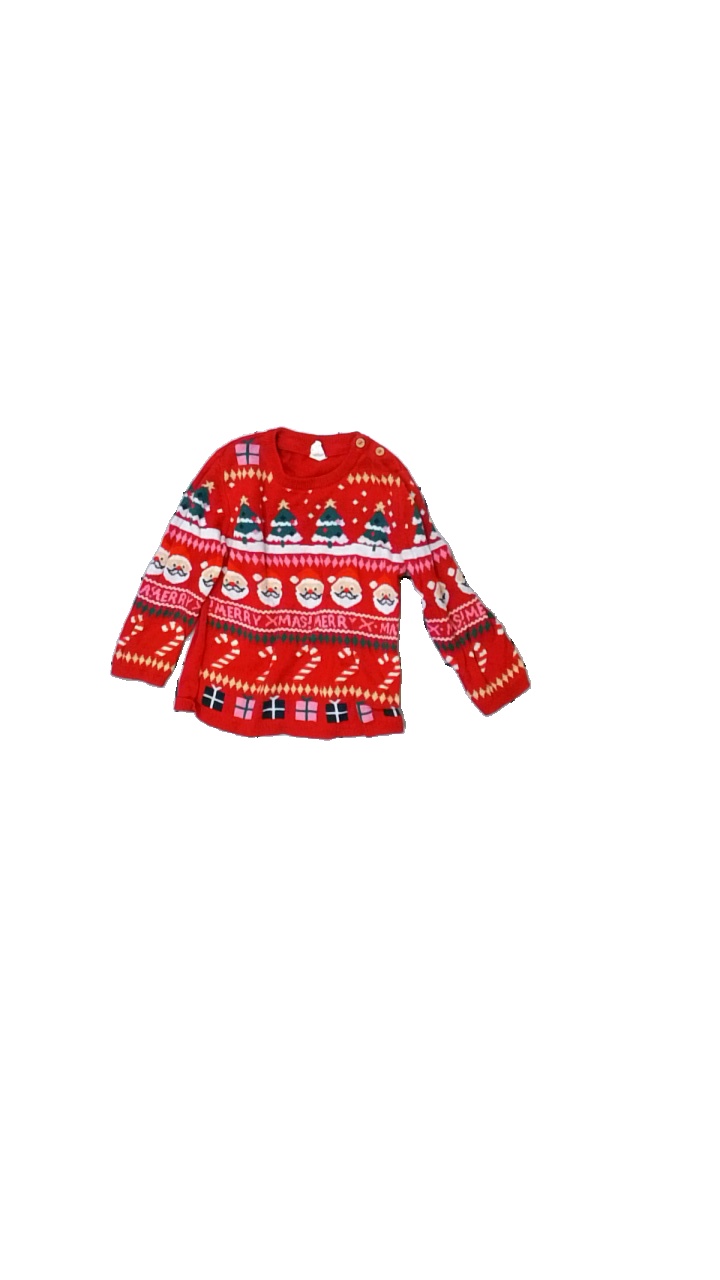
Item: Sweater (Children)
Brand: H&m
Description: jul tröja
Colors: Red, Multicolor
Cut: C-collar
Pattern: Other
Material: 100% bomull
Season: Winter
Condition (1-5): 5
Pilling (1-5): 5
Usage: Reuse
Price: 50-100